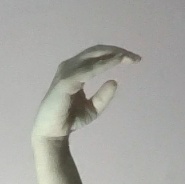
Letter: jeem